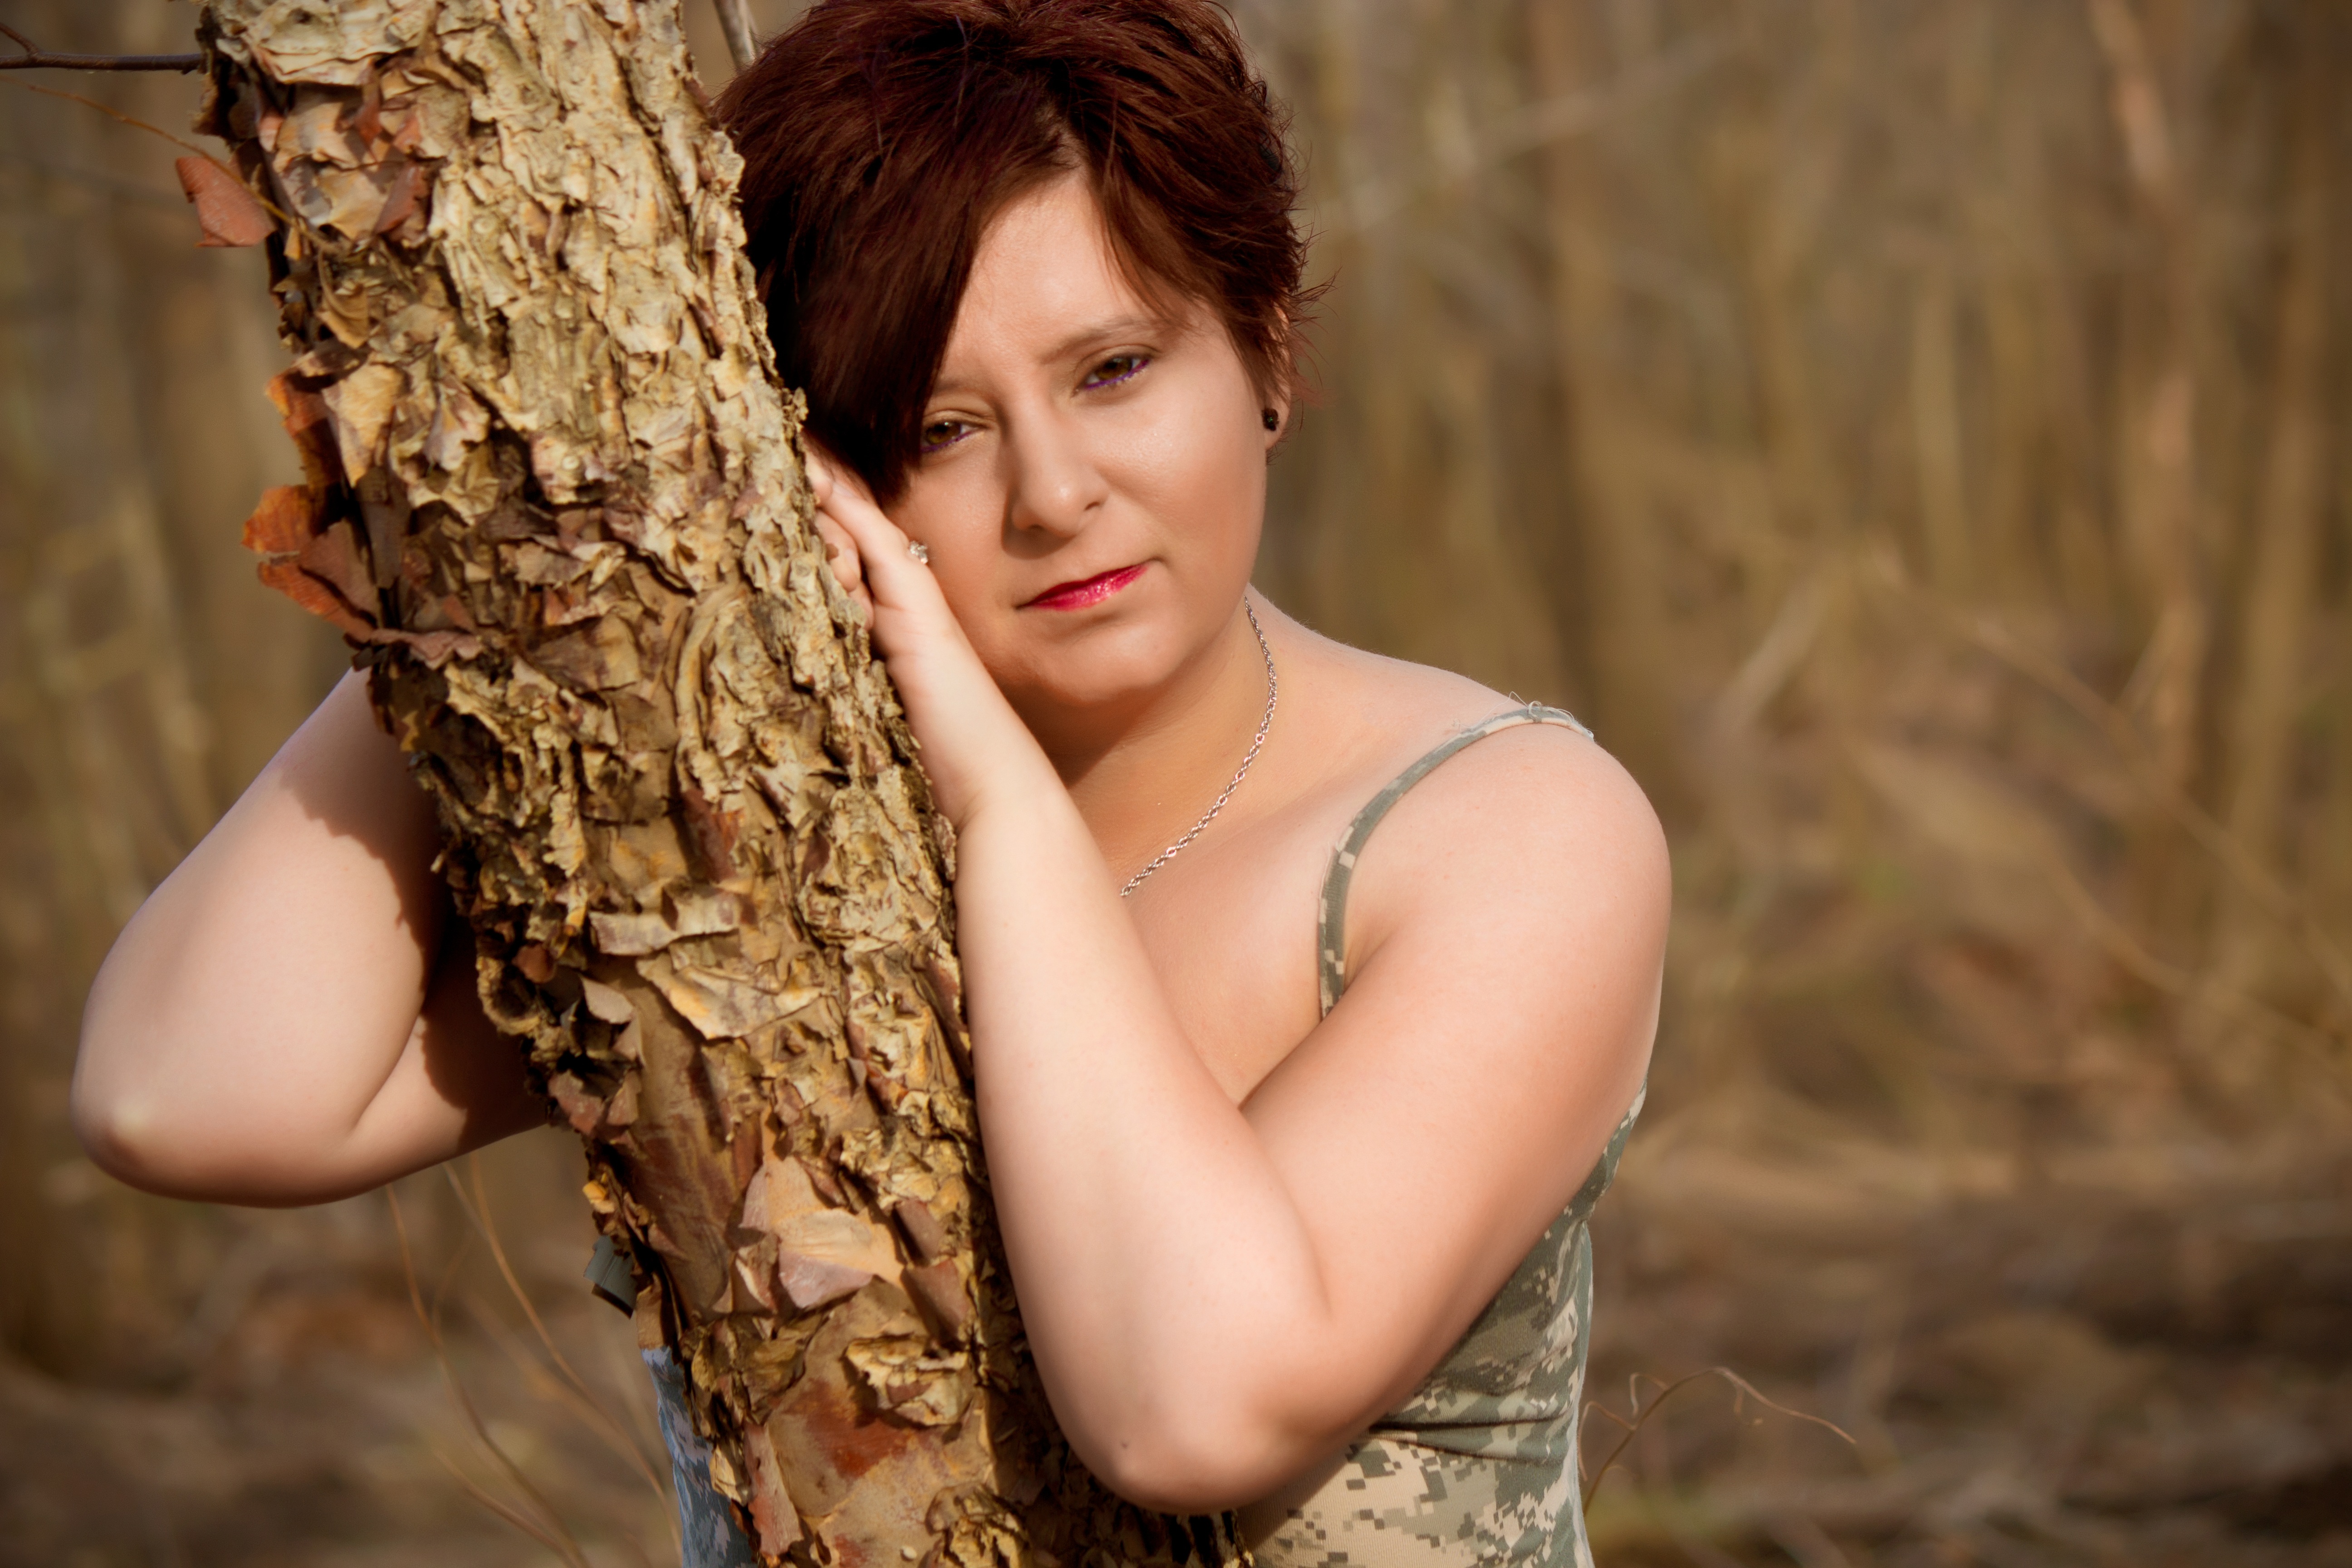
tree, nature, girl, woman, hair, photography, female, portrait, model, spring, autumn, fashion, lady, hairstyle, long hair, human body, posing, sad, eye, photograph, skin, beauty, blond, glamor, photo shoot, brown hair, portrait photography, art model